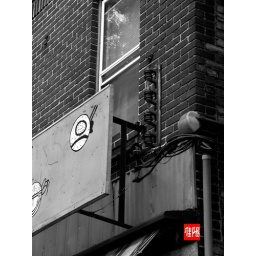
Photo of an old sign on a building in the 800 block of High Street in Portsmouth, Virginia.